Chris Pardal

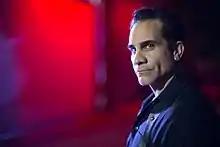
Pardal in 2020

Chris Pardal was born at St. Vincent's Medical Center in Bridgeport, Connecticut, to Armando Pardal (musician, behavior specialist) and Patricia Trentalange.